USS Tirante

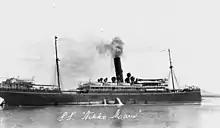
In April 1945 "Tirante" sank the troopship "Nikko Maru", killing 668 people

US naval intelligence had broken the Japanese codes and was able to anticipate their movements. One intercepted message told of an important convoy steaming toward the "Tirante"'s area. In response to this information, the submarine laid an ambush on 9 April. Picking out two targets, she launched three torpedoes at each. One spread missed, but the other struck the 5,058-ton troopship "Nikkō Maru", carrying homeward-bound Japanese soldiers and sailors from Shanghai. As "Nikko Maru" sank, enemy escorts went on the offensive. To ward off the counterattack, "Tirante" fired a "cutie" (homing torpedo) at one of the escorts. "Tirante" heard an explosion, "breaking-up noises", and even screams. Again, post-war accounting failed to confirm the sinking.